Johann Iskrić

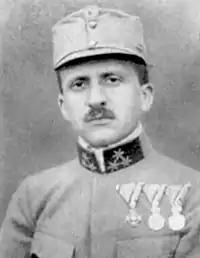
Portrait of Johann Iskrić

Johann Iskrić (born "Jovan Iskrić") (3 March 1884 – 14 June 1961) was a Croatian Serb army officer in the Austro-Hungarian Army, and later in the Yugoslav Army and Croatian army, who fought in the Battles of the Isonzo. He was a recipient of the Knight's Cross of the Military Order of Maria Theresa.